Mountain Parkway Byway

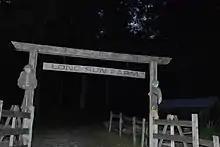
Long Run Farm

Location at the intersection of Replete and Mount Zion Roads, Mount Zion Church sits on a small bluff several hundred feet above Left Fork Holly River. The church was first erected in 1892 but subsequently destroyed by a 1932 windstorm. Material salvaged from the original building was used to build the current structure in 1933.